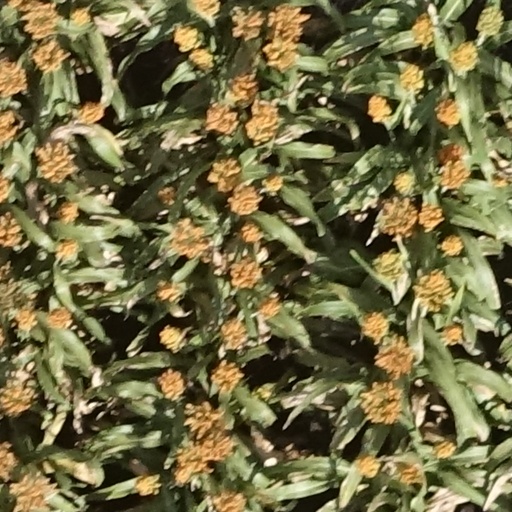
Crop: sorghum